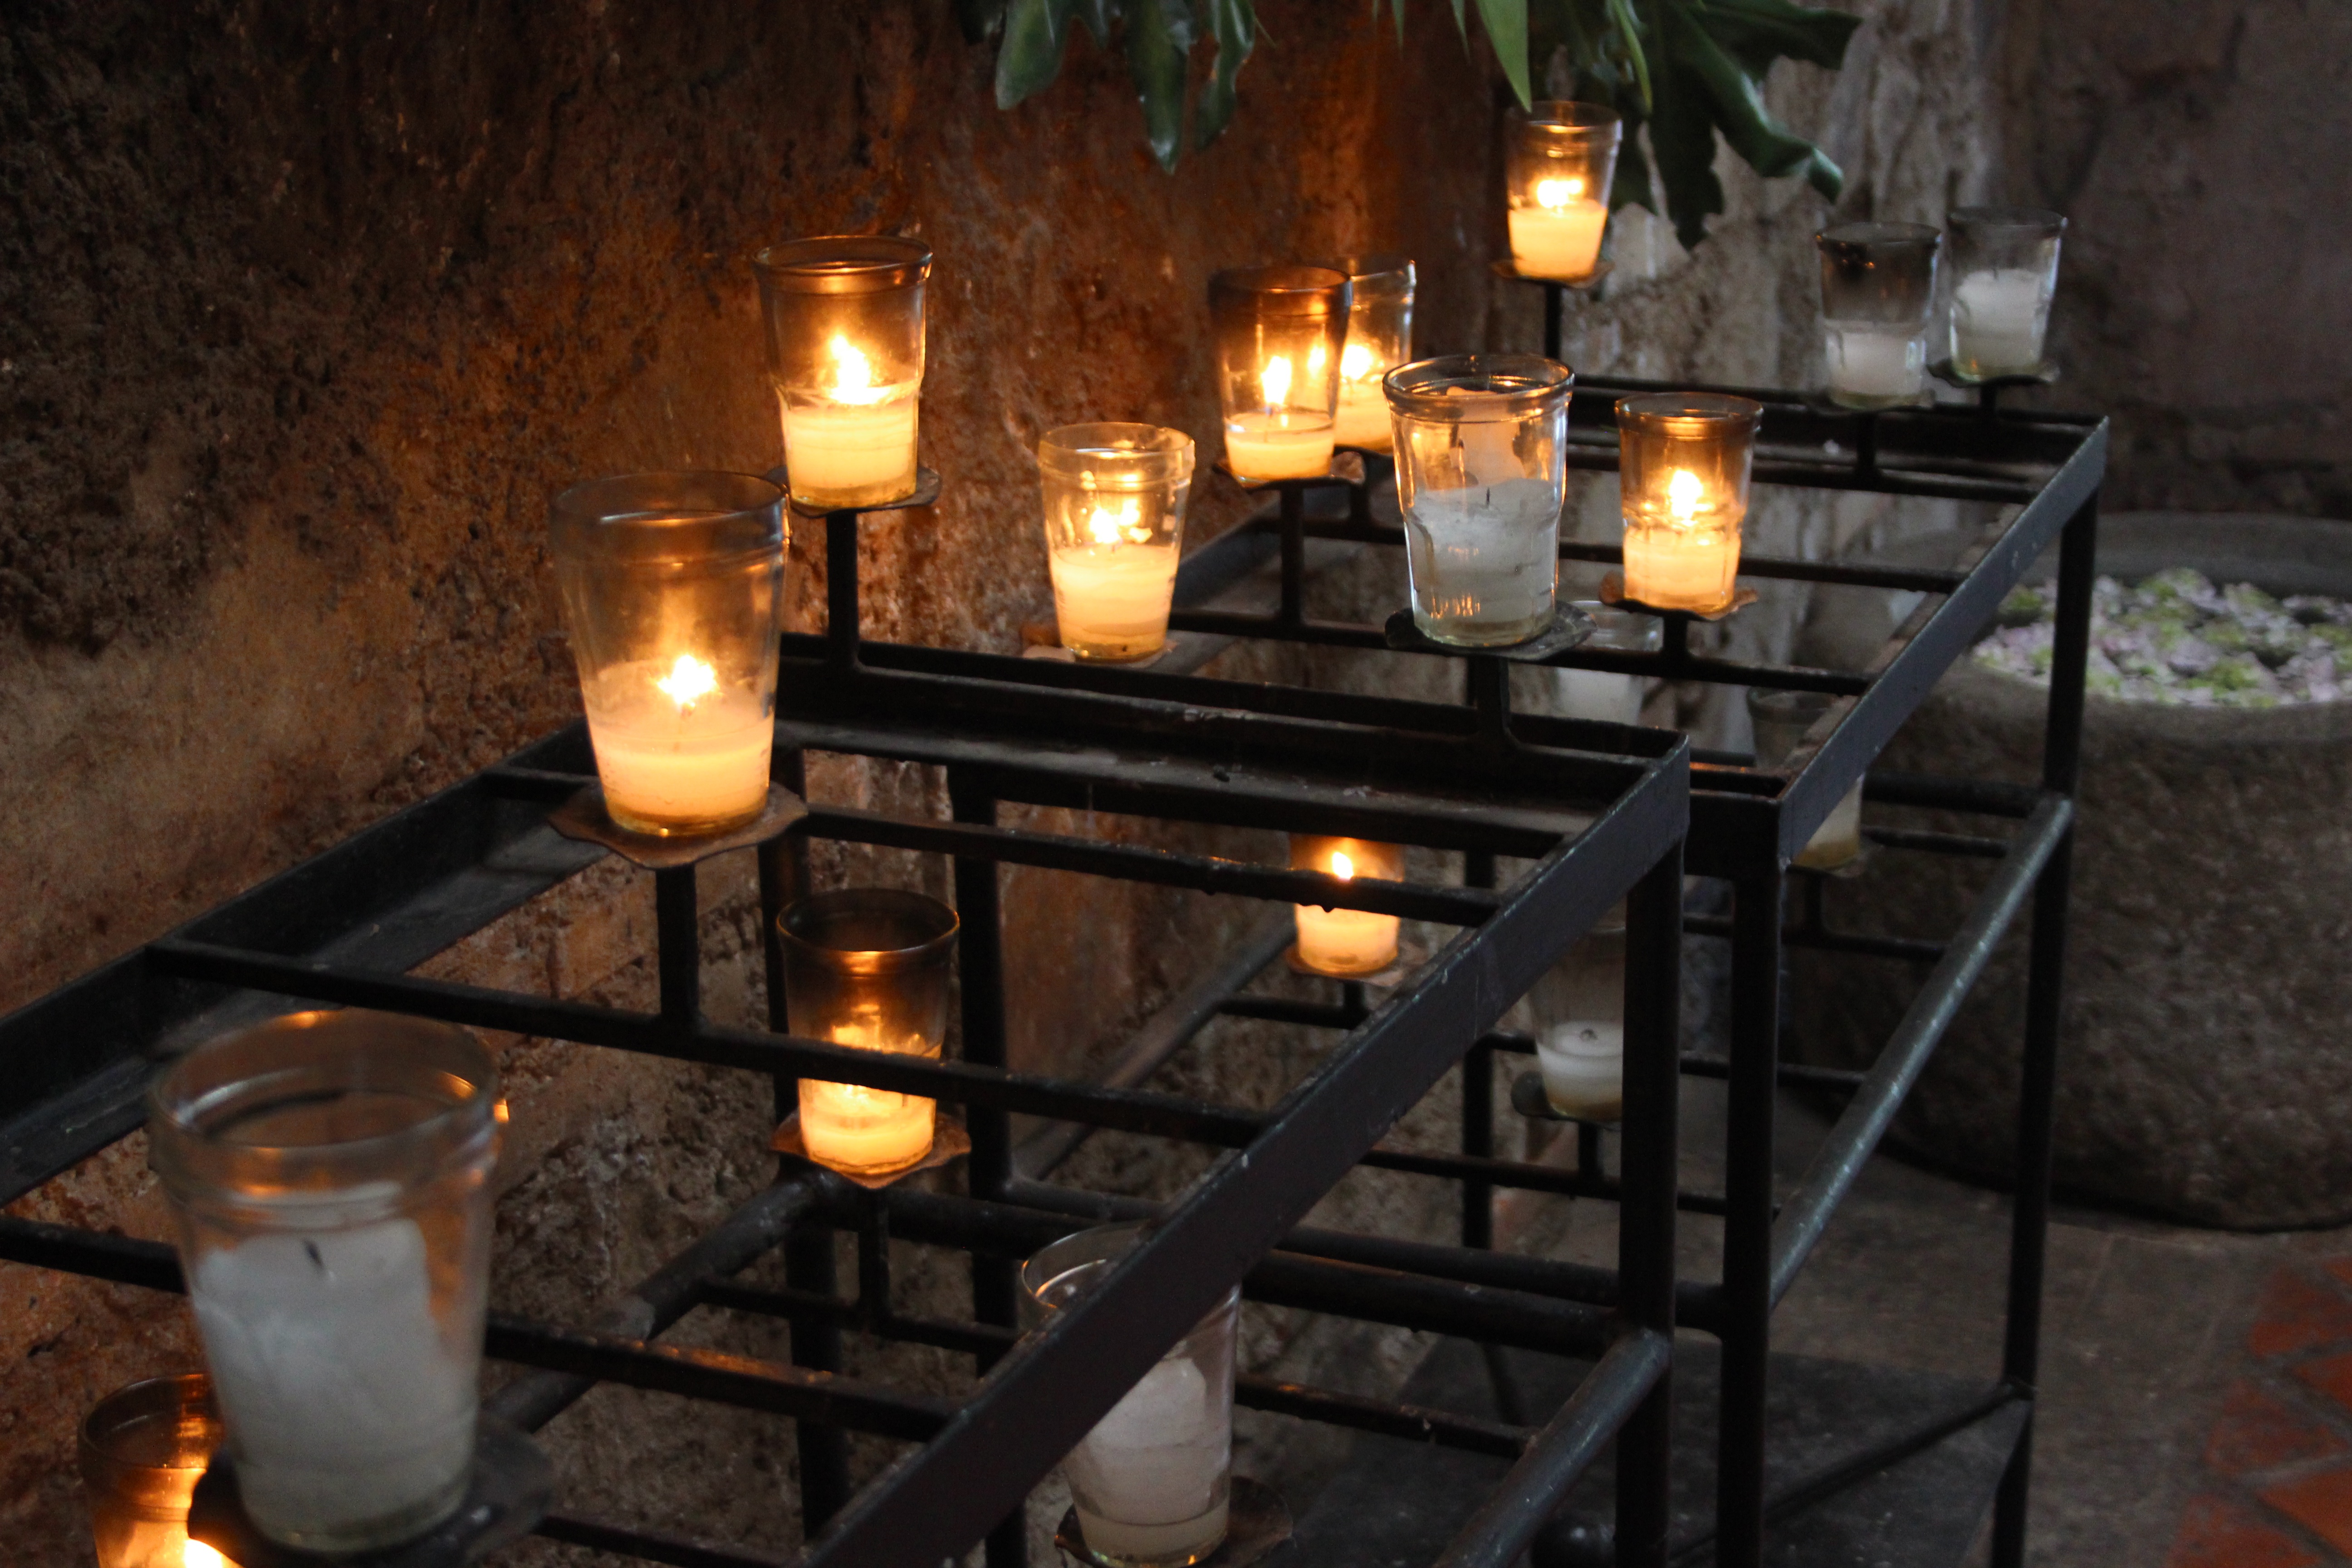
restaurant, bar, cottage, room, lighting, forge, hearth, metalworking, man made object